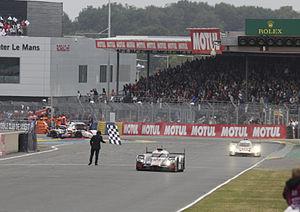
Les 24 Heures du Mans 2015 sont la 83ᵉ édition des 24 Heures du Mans, la 3ᵉ manche du calendrier du Championnat du monde d'endurance FIA 2015 et a eu lieu les samedi 13 et dimanche 14 juin 2015.